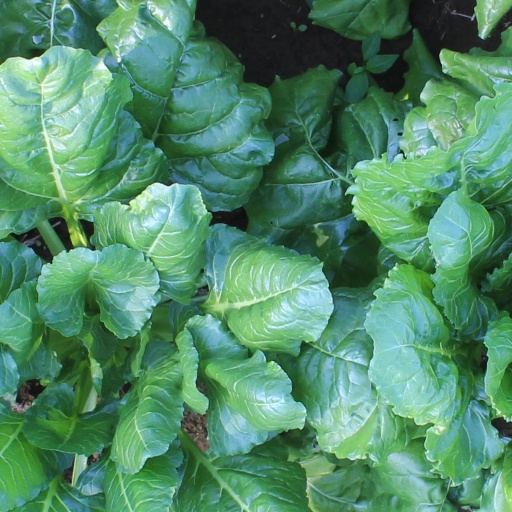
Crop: sugar beet